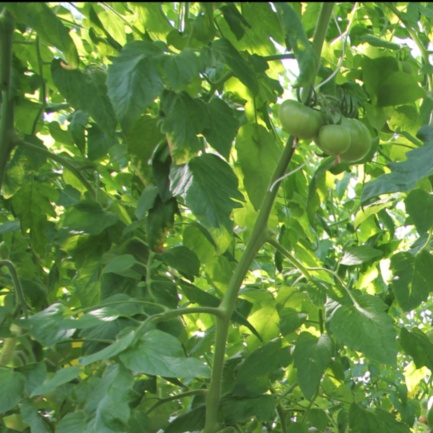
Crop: tomato